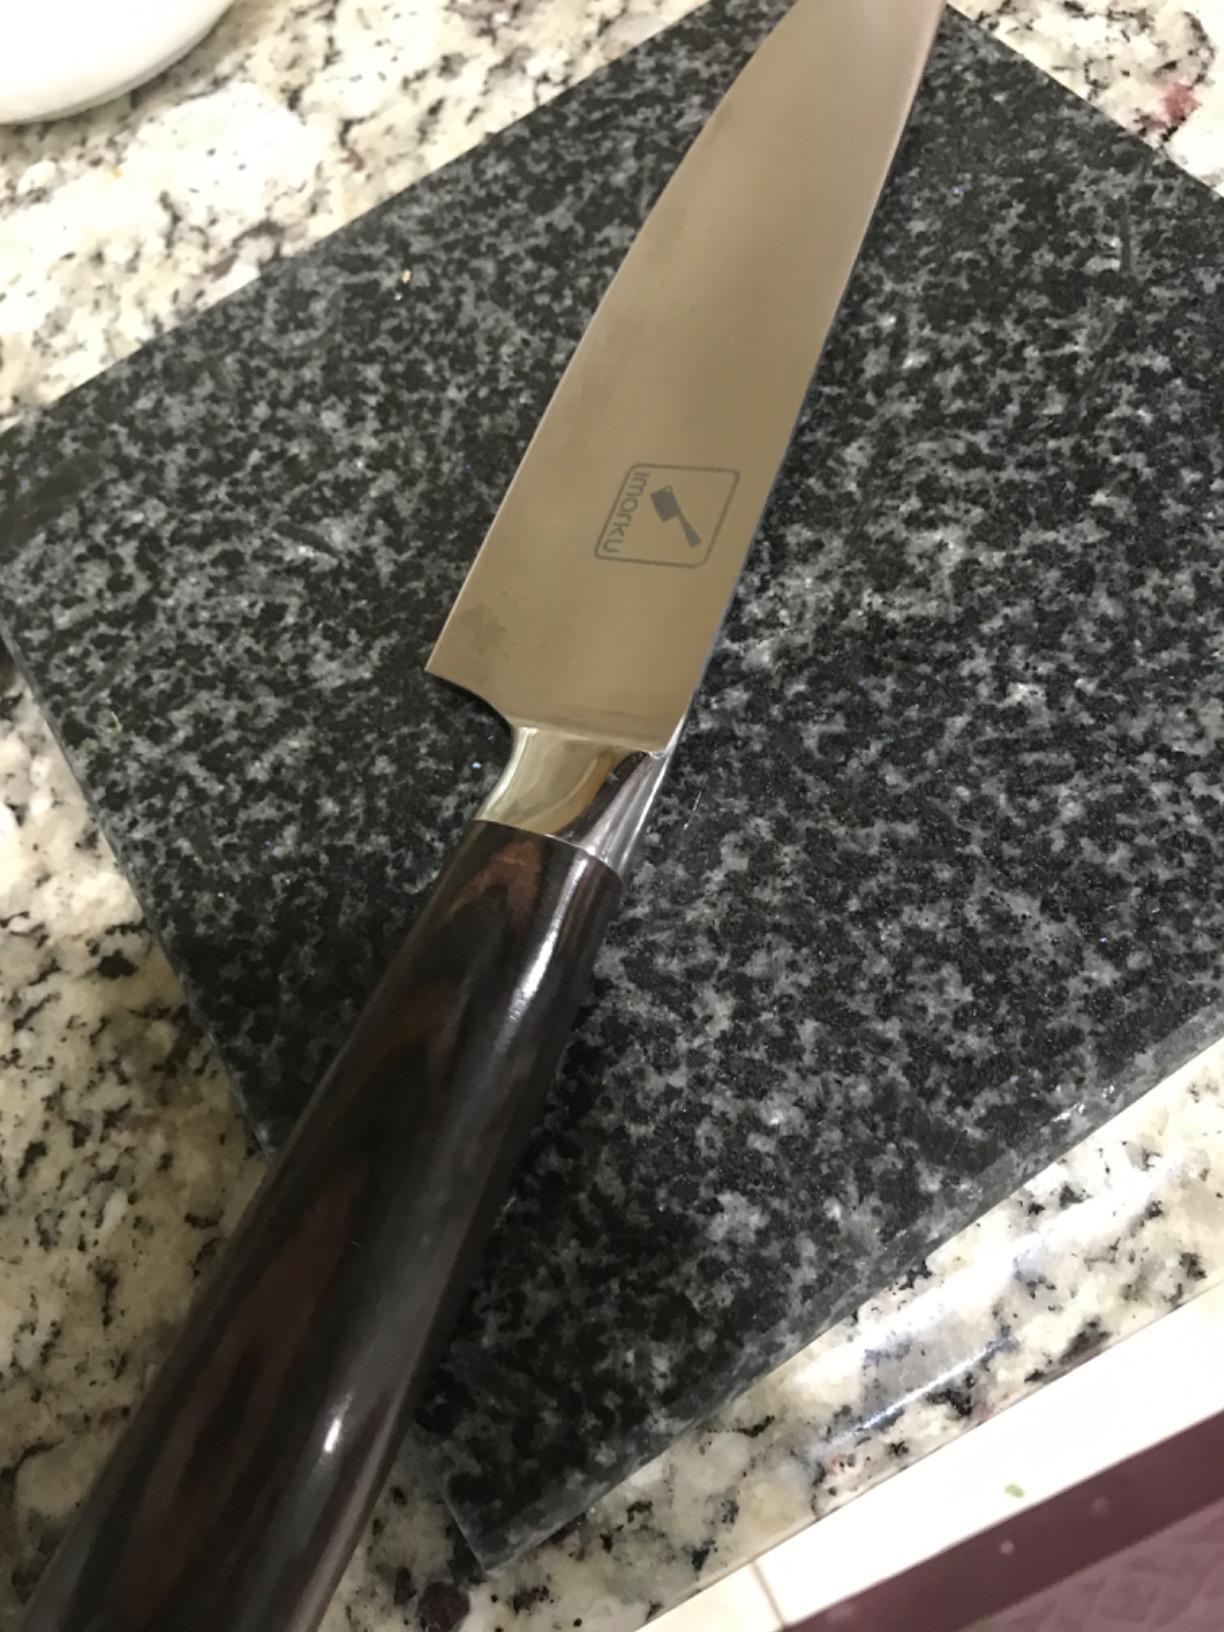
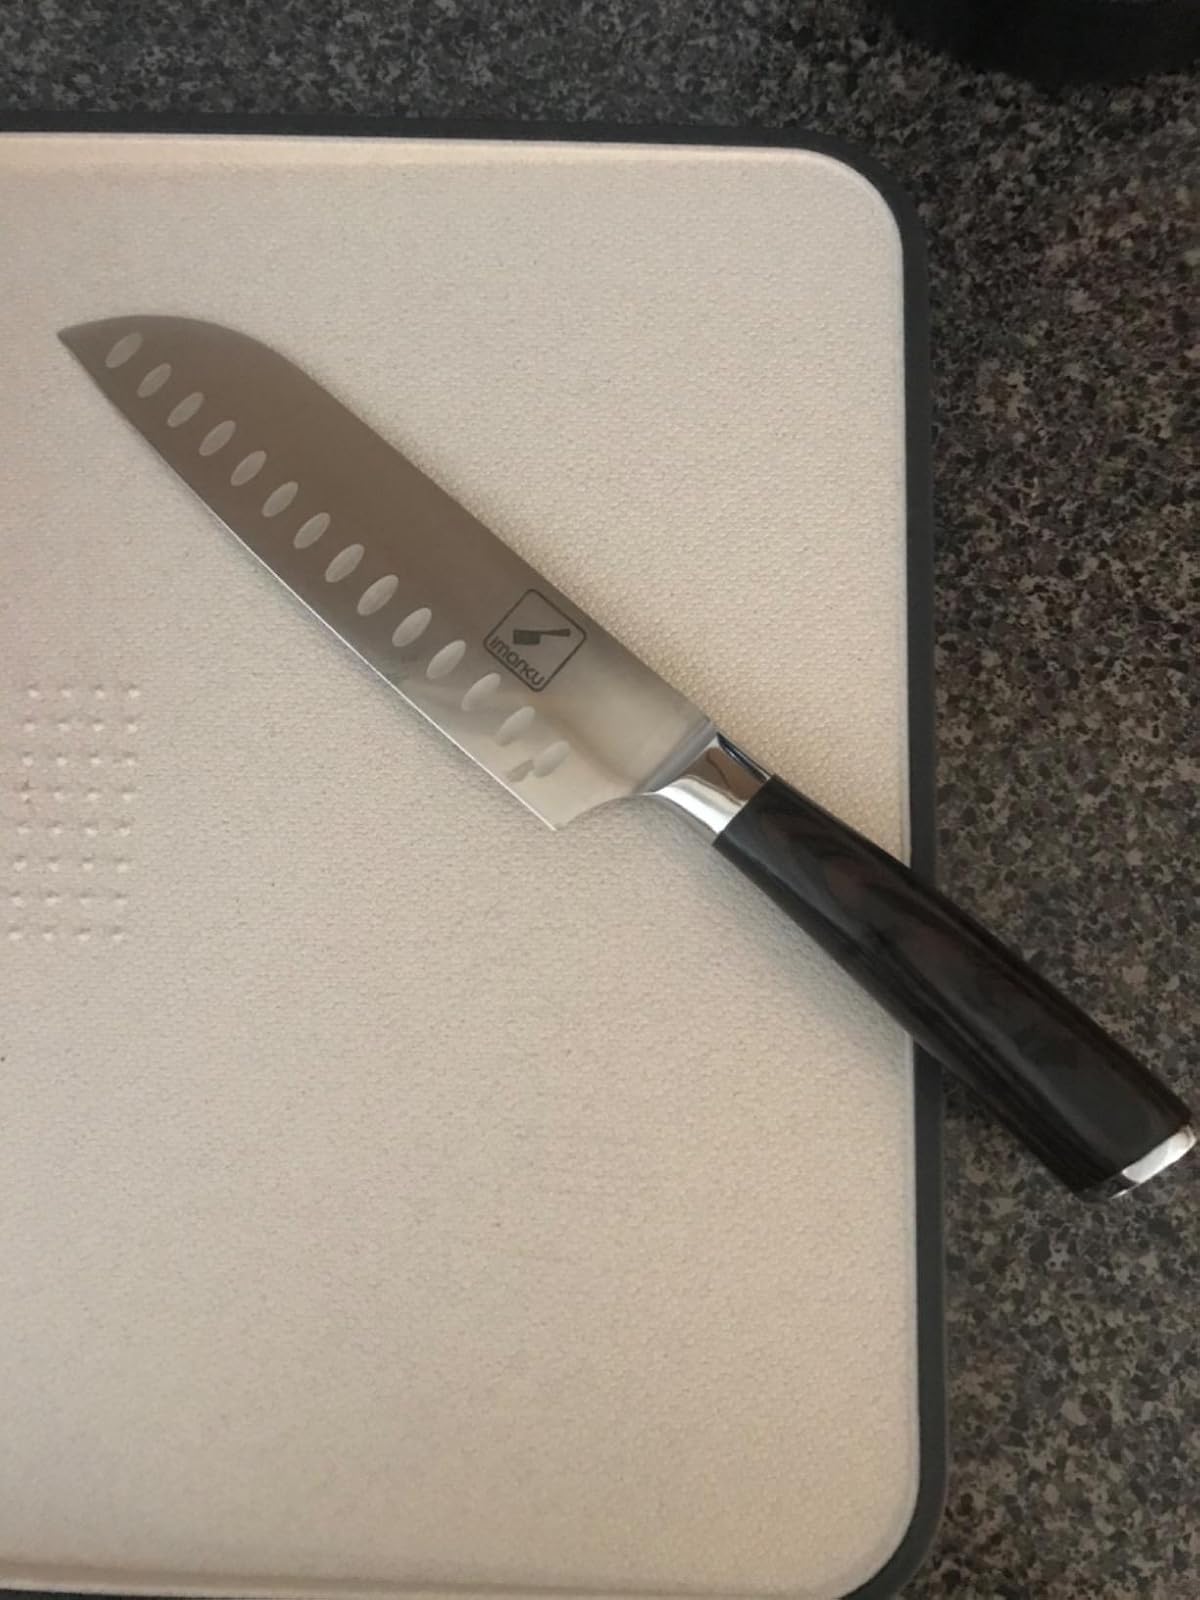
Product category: items_knife
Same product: no